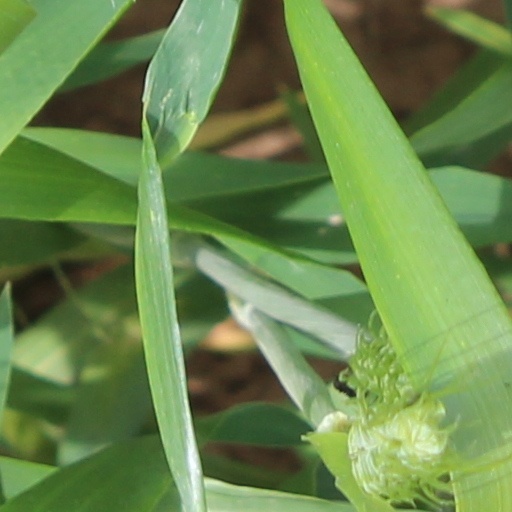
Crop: wheat